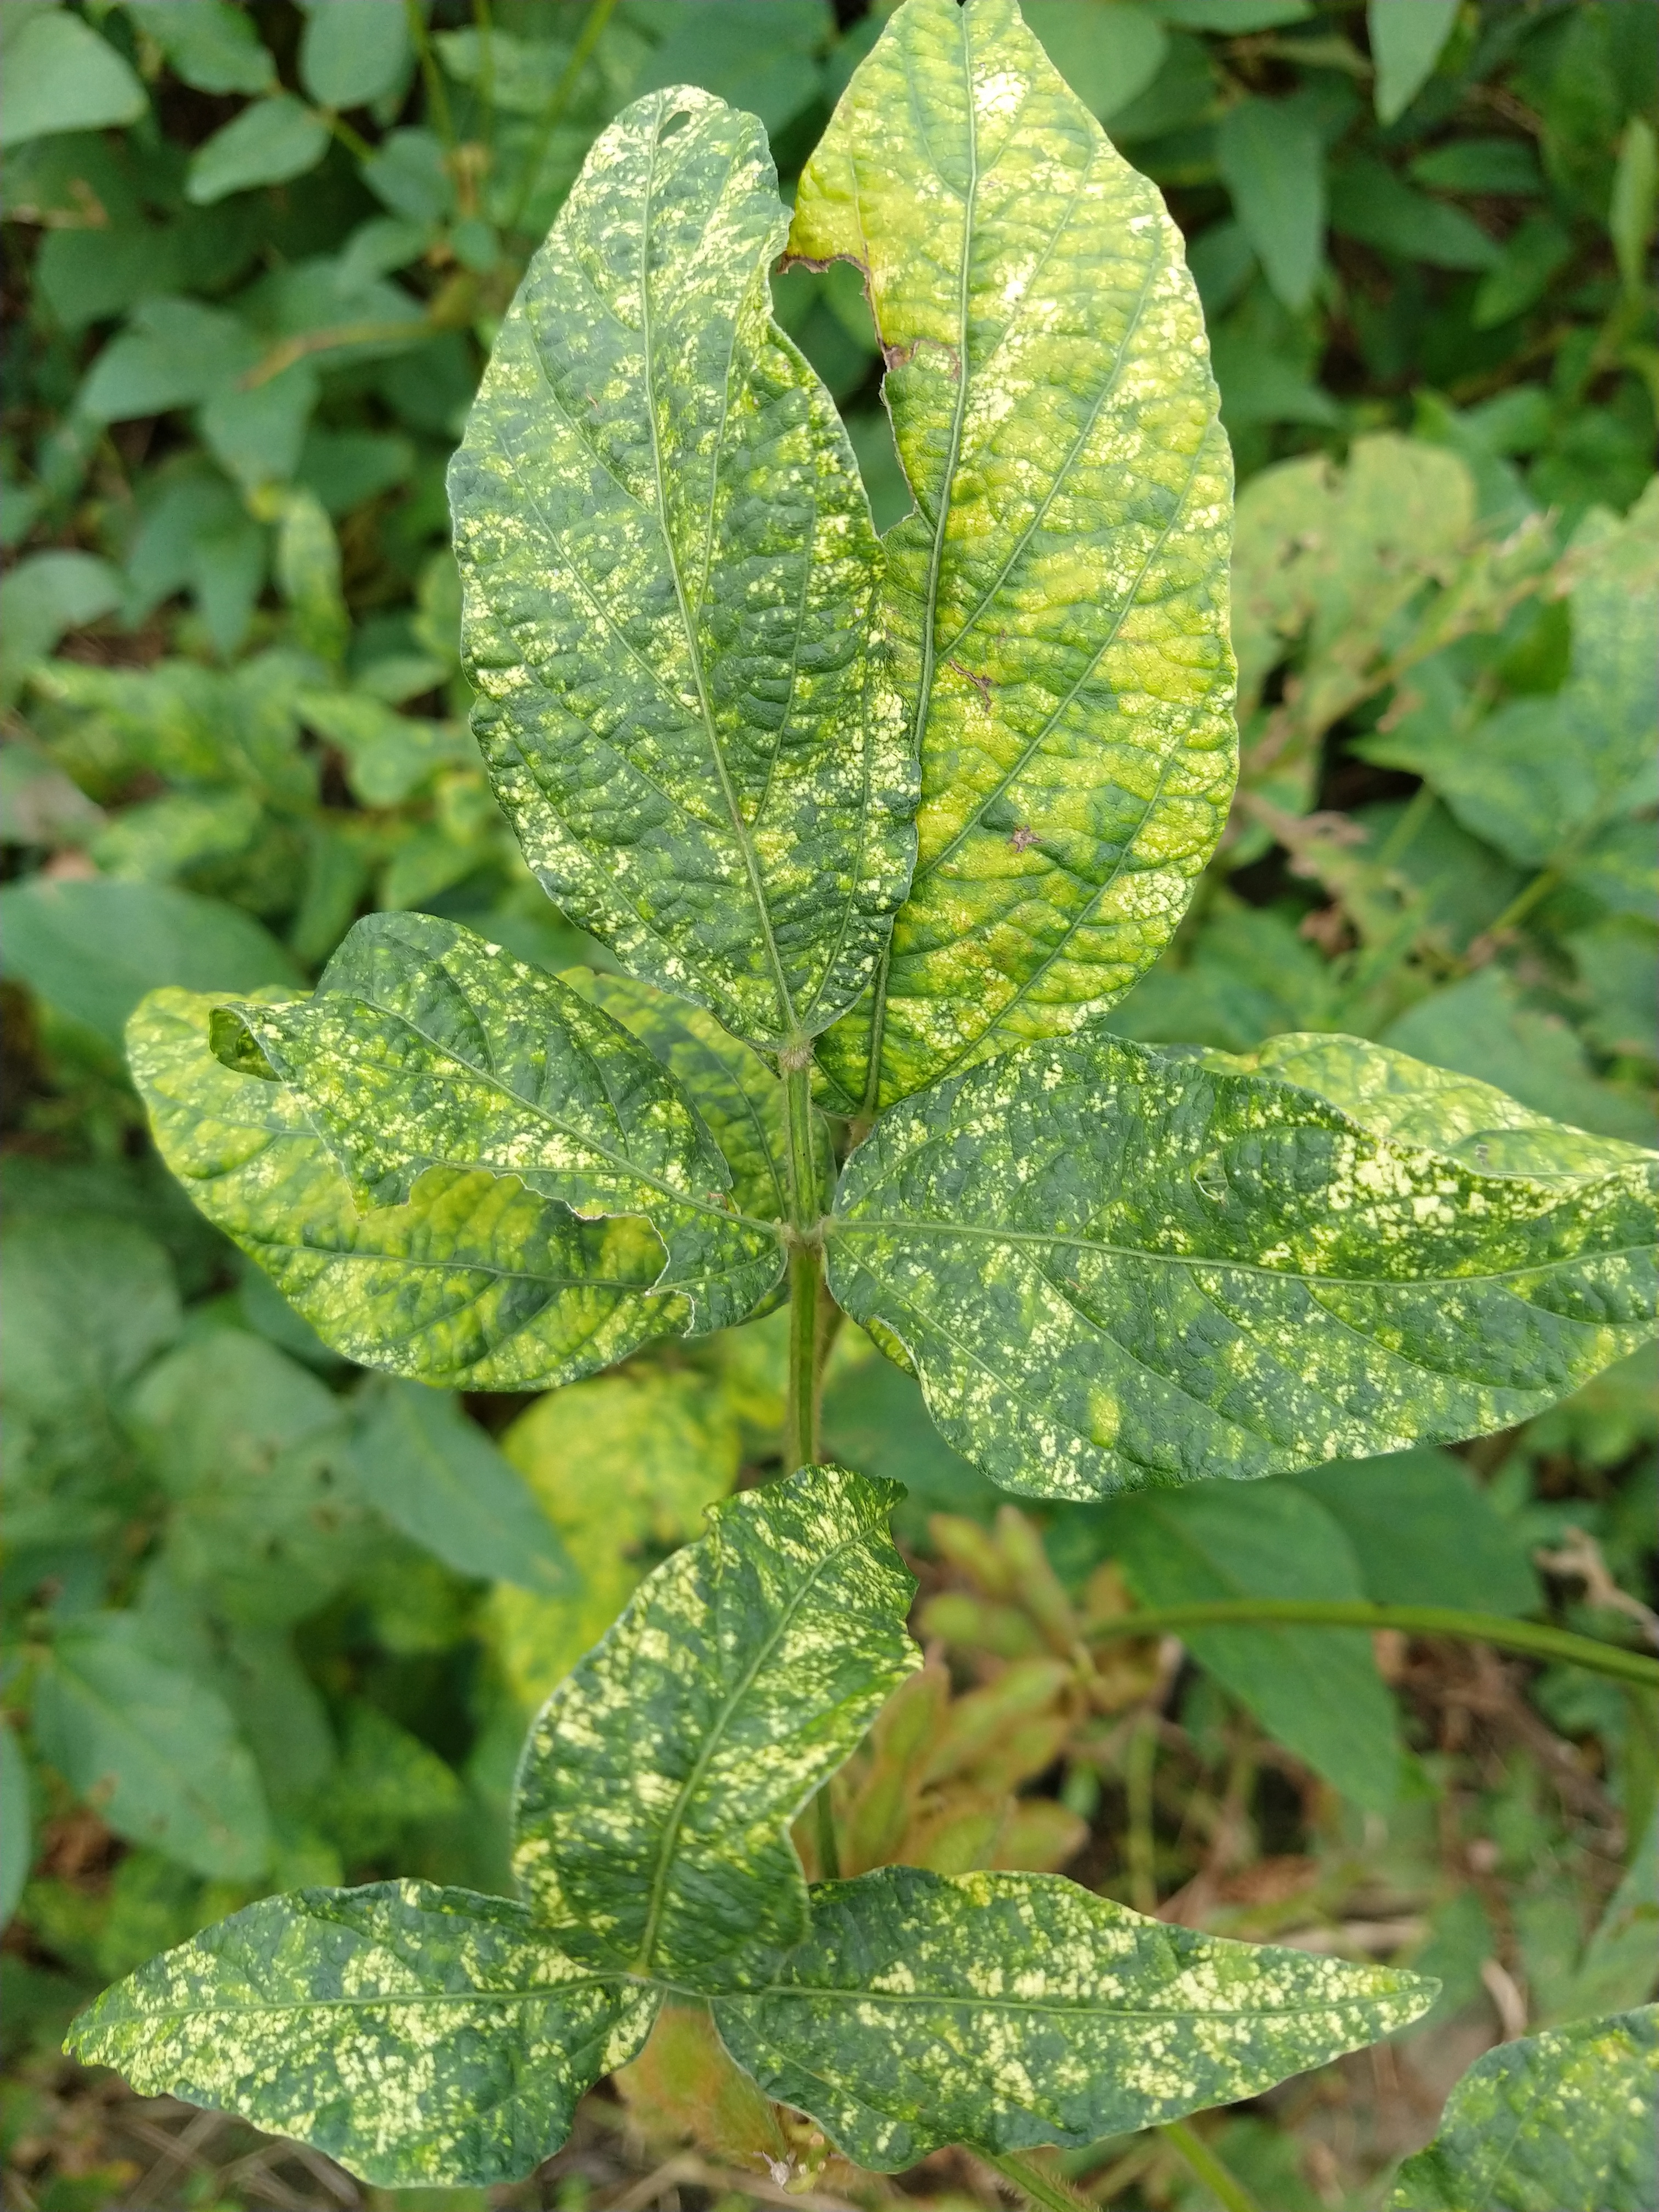
Label: Disease